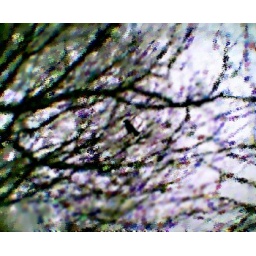
bird in tree